Phu Cat Air Base Security Forces

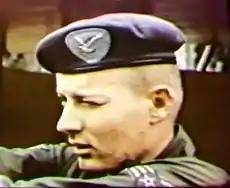
A Security Policeman with the 1041st SPS (Test) conducting pistol training, wearing the unit's unique beret and flash

250 men assigned to the 1041st SPS (Test) trained in patrolling and intelligence-gathering for 15 weeks (5 September to 16 December 1966) at Schofield Barracks, Hawaii, under a 35-man cadre, 23 of whom trained at the US Army Ranger School but only four of whom were fully qualified as instructors. This necessitated on-the-job training at Phu Cat AB for the 226 who completed the initial course.